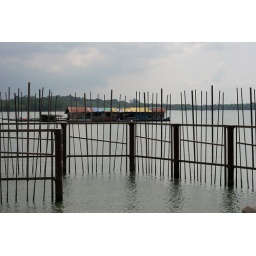
A house boat at Pulau Ubin in Singapore.